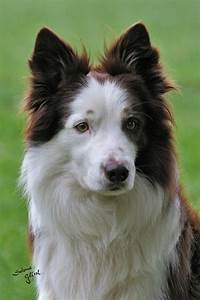
Label: cane